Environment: real
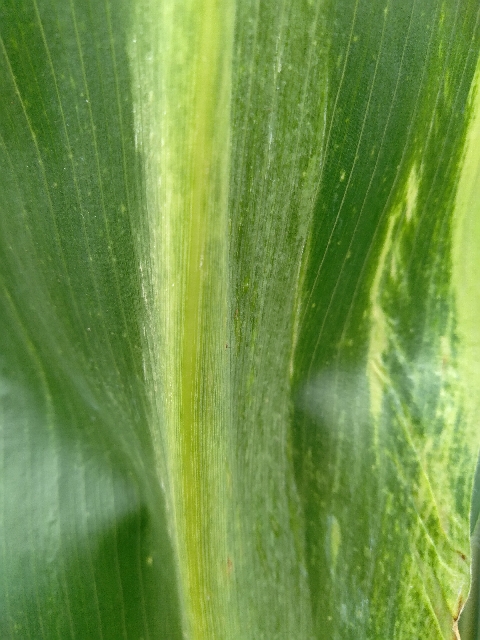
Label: lethal_necrosis